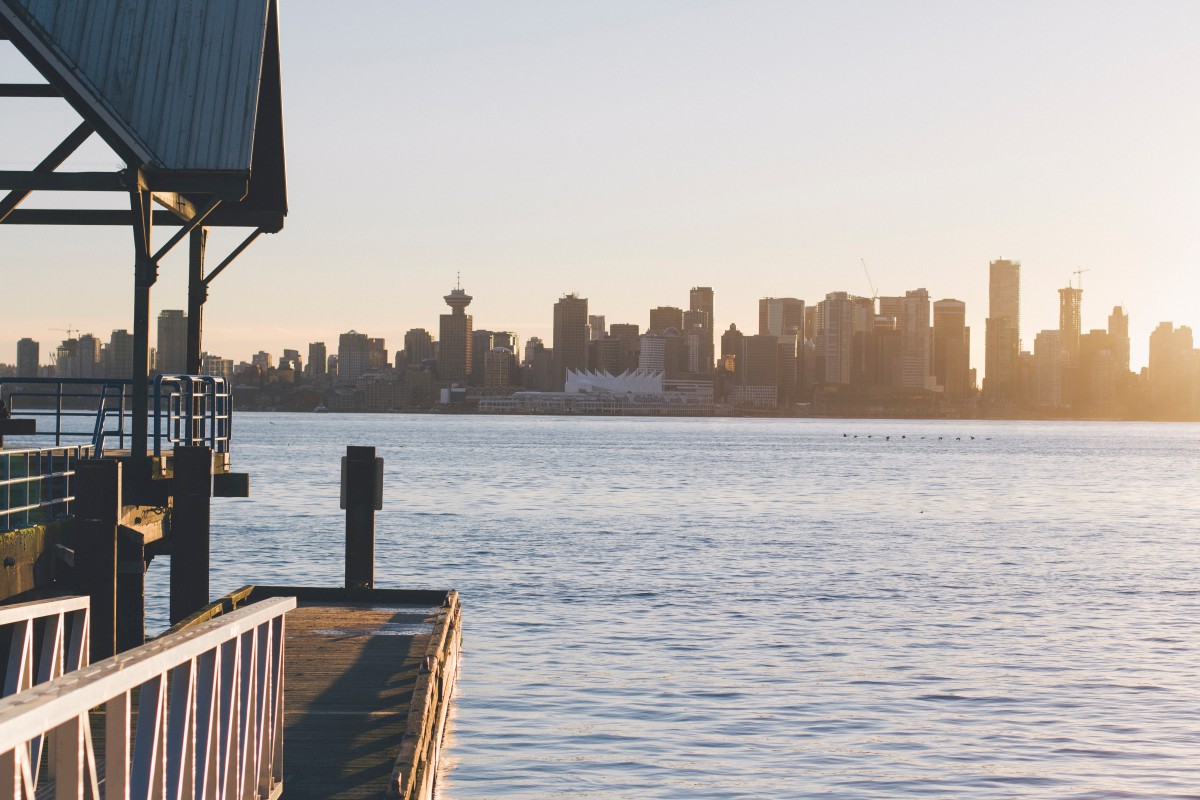
Tags: coast, water, ocean, horizon, dock, sunset, skyline, morning, city, skyscraper, cityscape, vacation, dusk, evening, vehicle, bay